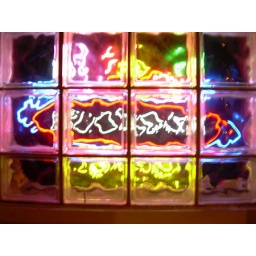
glass cubes in front of bar sign